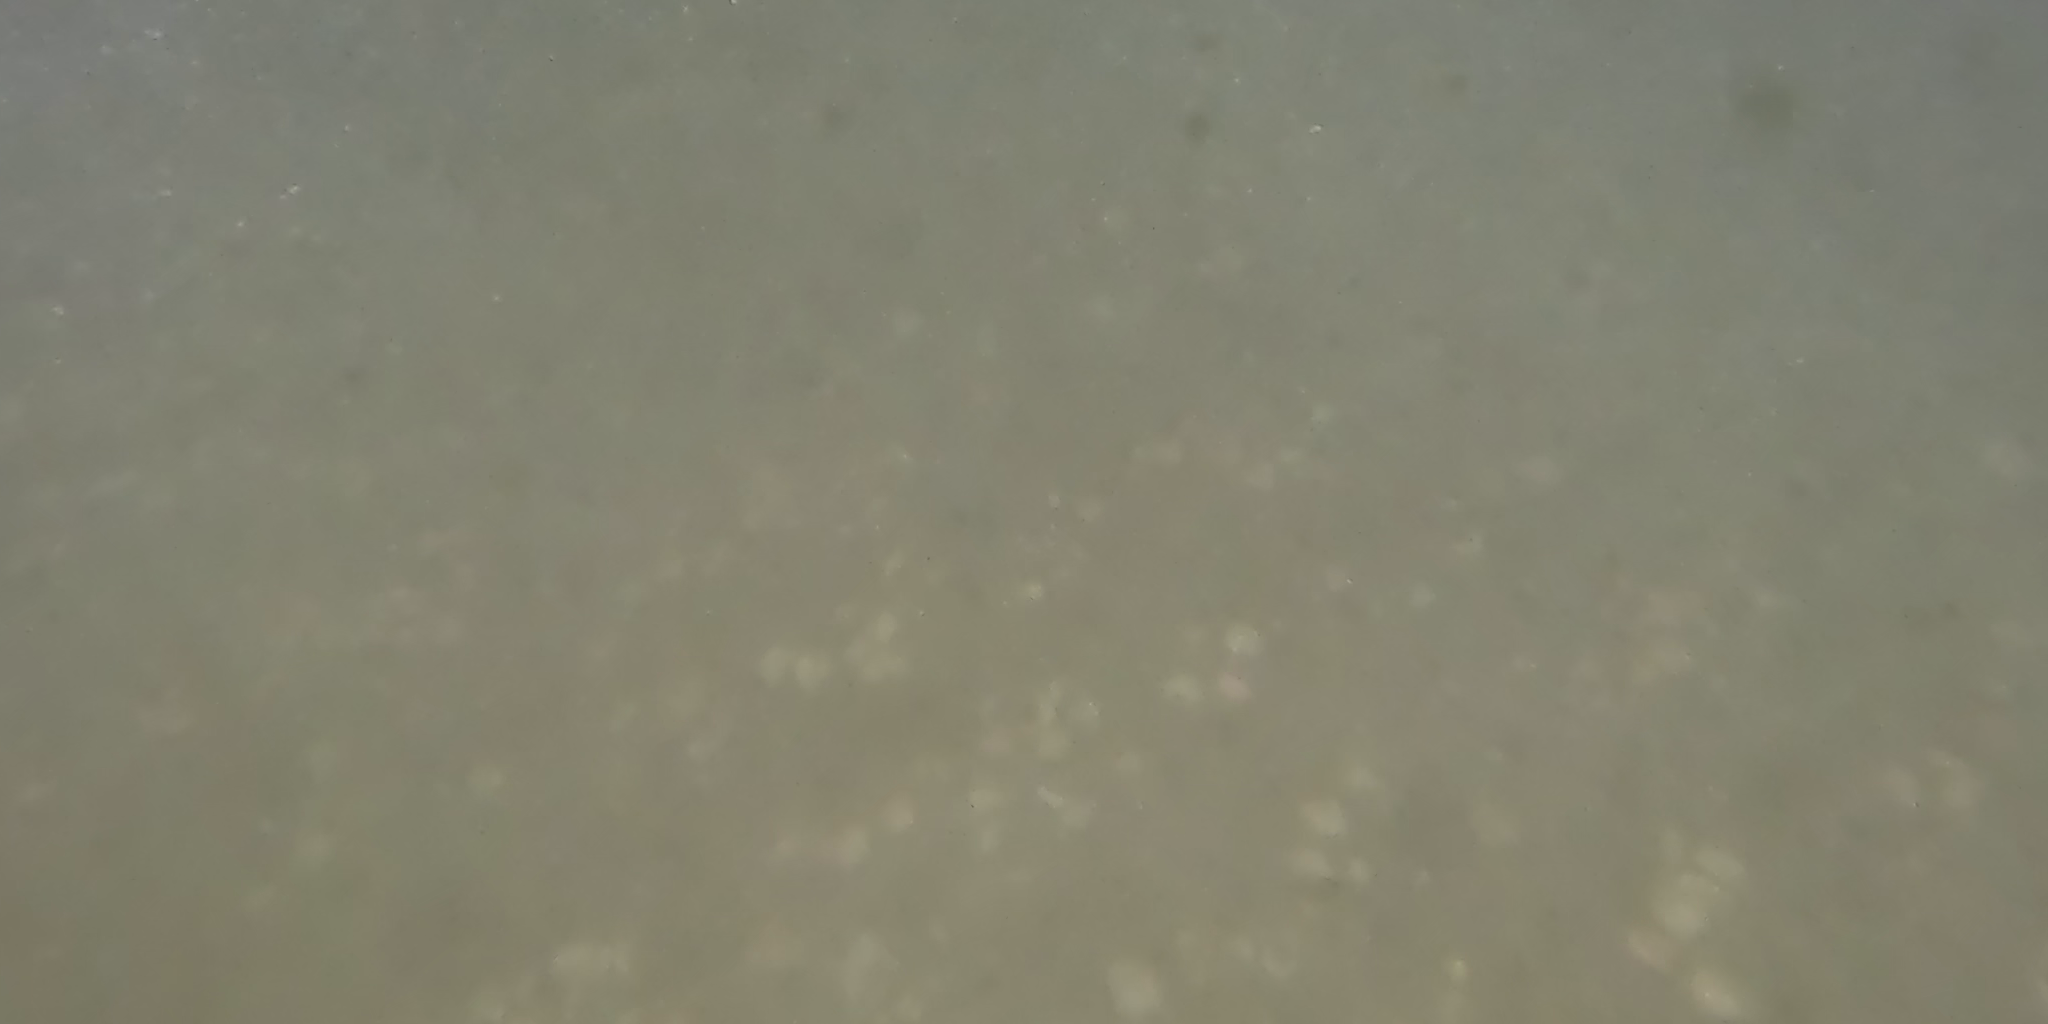
Seabed habitat: stone